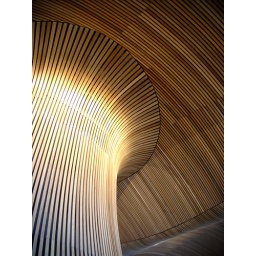
The curvaceous timber roof of the Welsh Assembly building in Cardiff